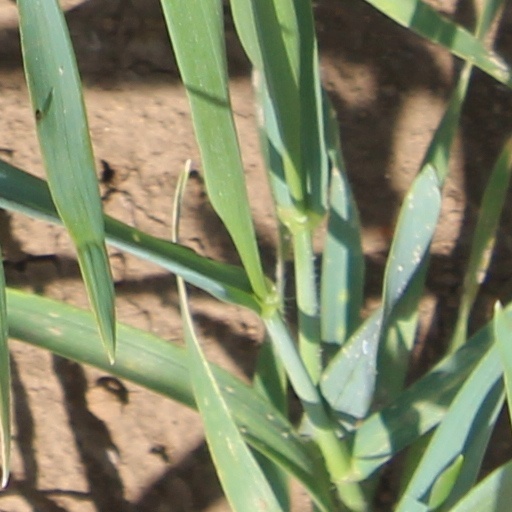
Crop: wheat